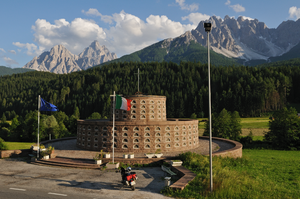
San Candido est une commune d'environ 3 400 habitants située dans la province autonome de Bolzano dans la région du Trentin-Haut-Adige, dans le nord-est de l'Italie. Marktgemeinde depuis 1303, San Candido est aujourd'hui une petite ville touristique des Dolomites. Incluse dans le parc naturel de Tre Cime, son économie est très liée aux activités de sports d'hiver et d'été de sa station de ski.